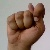
The image shows a hand gesture representing the letter 'T' in Indian Sign Language.